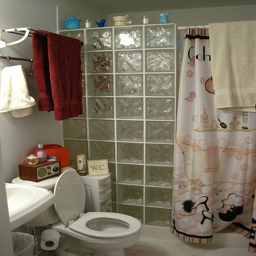
a bathroom that has a shower and a toilet
A glass block wall in a bathroom is shown
A bathroom with a radio on the back of the toilet, several towels of different colors, and several other personal items.
a bath room with a toilet and a sink
a white toilet in a small home bathrom